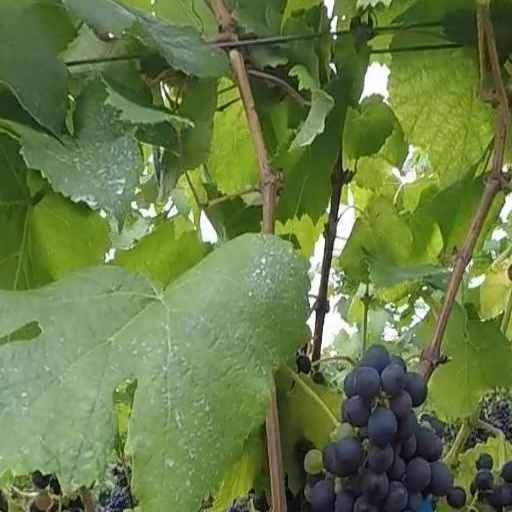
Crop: grape